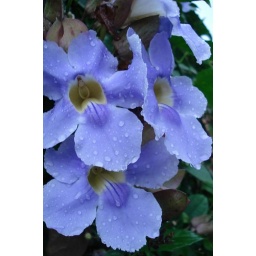
The plants and flowers in CR are more vibrant and much larger than those in the states.